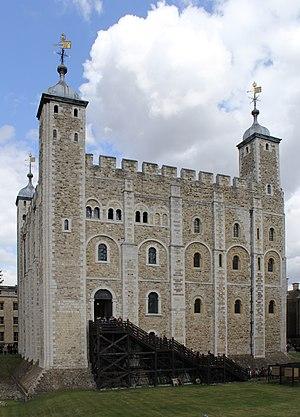
La tour de Londres est une forteresse historique située sur la rive nord de la Tamise à Londres en Angleterre à côté du Tower Bridge. La tour se trouve dans le district londonien de Tower Hamlets situé à l'est de la Cité de Londres dans un espace appelé Tower Hill. Sa construction commença vers la fin de l'année 1066 dans le cadre de la conquête normande de l’Angleterre. La tour Blanche qui donna son nom à l'ensemble du château, fut construite sur l'ordre de Guillaume le Conquérant en 1078 et fut considérée comme un symbole de l'oppression infligée à Londres par la classe dirigeante. Le château fut utilisé comme prison dès 1100. Il servait également de grand palais et de résidence royale. Dans son ensemble, la tour est un complexe composé de plusieurs bâtiments entourés de deux murailles défensives concentriques et d'une douve. Il y eut plusieurs phases d'expansion, principalement lors des règnes de Richard Iᵉʳ, d'Henri III et d'Édouard Iᵉʳ aux XIIᵉ et XIIIᵉ siècles. Le plan général établi à la fin du XIIIᵉ siècle n'évolua pas malgré les activités ultérieures dans ces murs.
La Tour Blanche est une tour centrale, l'ancien donjon, de la Tour de Londres. Elle a été construite par Guillaume le Conquérant à la fin du XIᵉ siècle et a par la suite été étendue.